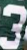
Number: 3